Permanent income hypothesis

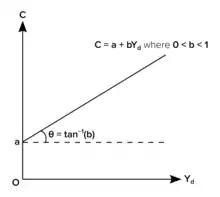
Model of the consumption function, where a is autonomous consumption, b is the MPC, and Yd is disposable income.

The permanent income hypothesis questions this ability of governments. However, it is also true that permanent income theory is concentrated mainly on long run dynamics and relations, while Keynes focused primarily on short run considerations. Friedman's argument, which challenged the use of fiscal policy in smoothing out business cycles, was challenged by stressing the relation between consumption and disposable income still follows (more or less) the mechanism supposed by Keynes.